Ernst Tandefelt

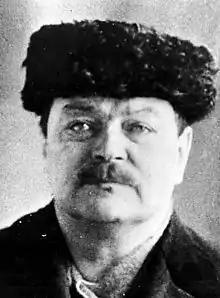
Ernst Tandefelt

Knut Ernst Robert Tandefelt (10 March 1876 in Sysmä, Finland – 3 May 1948 in Sipoo, Finland) was a Swedish-speaking Finnish nobleman.